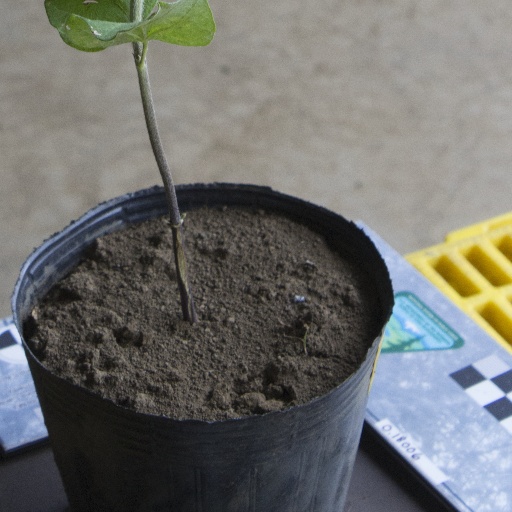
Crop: soybean